List of culinary fruits

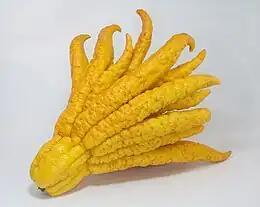
The buddha's hand, a uniquely shaped variant of citron

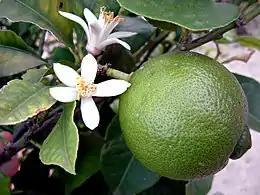
Lime and blossom

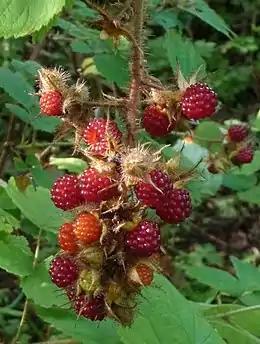
Wineberries

Also known as citruses, hesperidiums possess thick and leathery rinds. These fruits are generally sour and acidic to some extent and have a wagon wheel-like cross section.